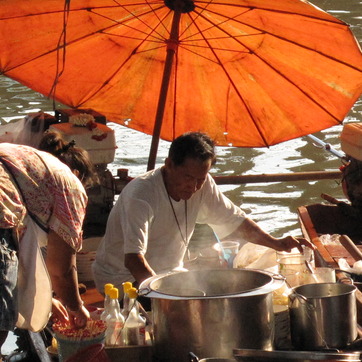
Material: skin